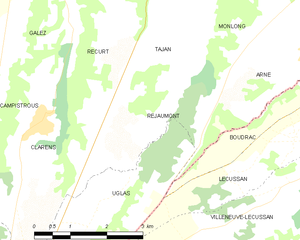
Carte des communes françaises
Réjaumont est une commune française située dans le département des Hautes-Pyrénées, en région Occitanie.